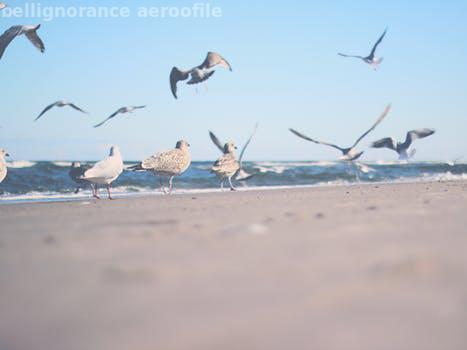
Label: Watermark